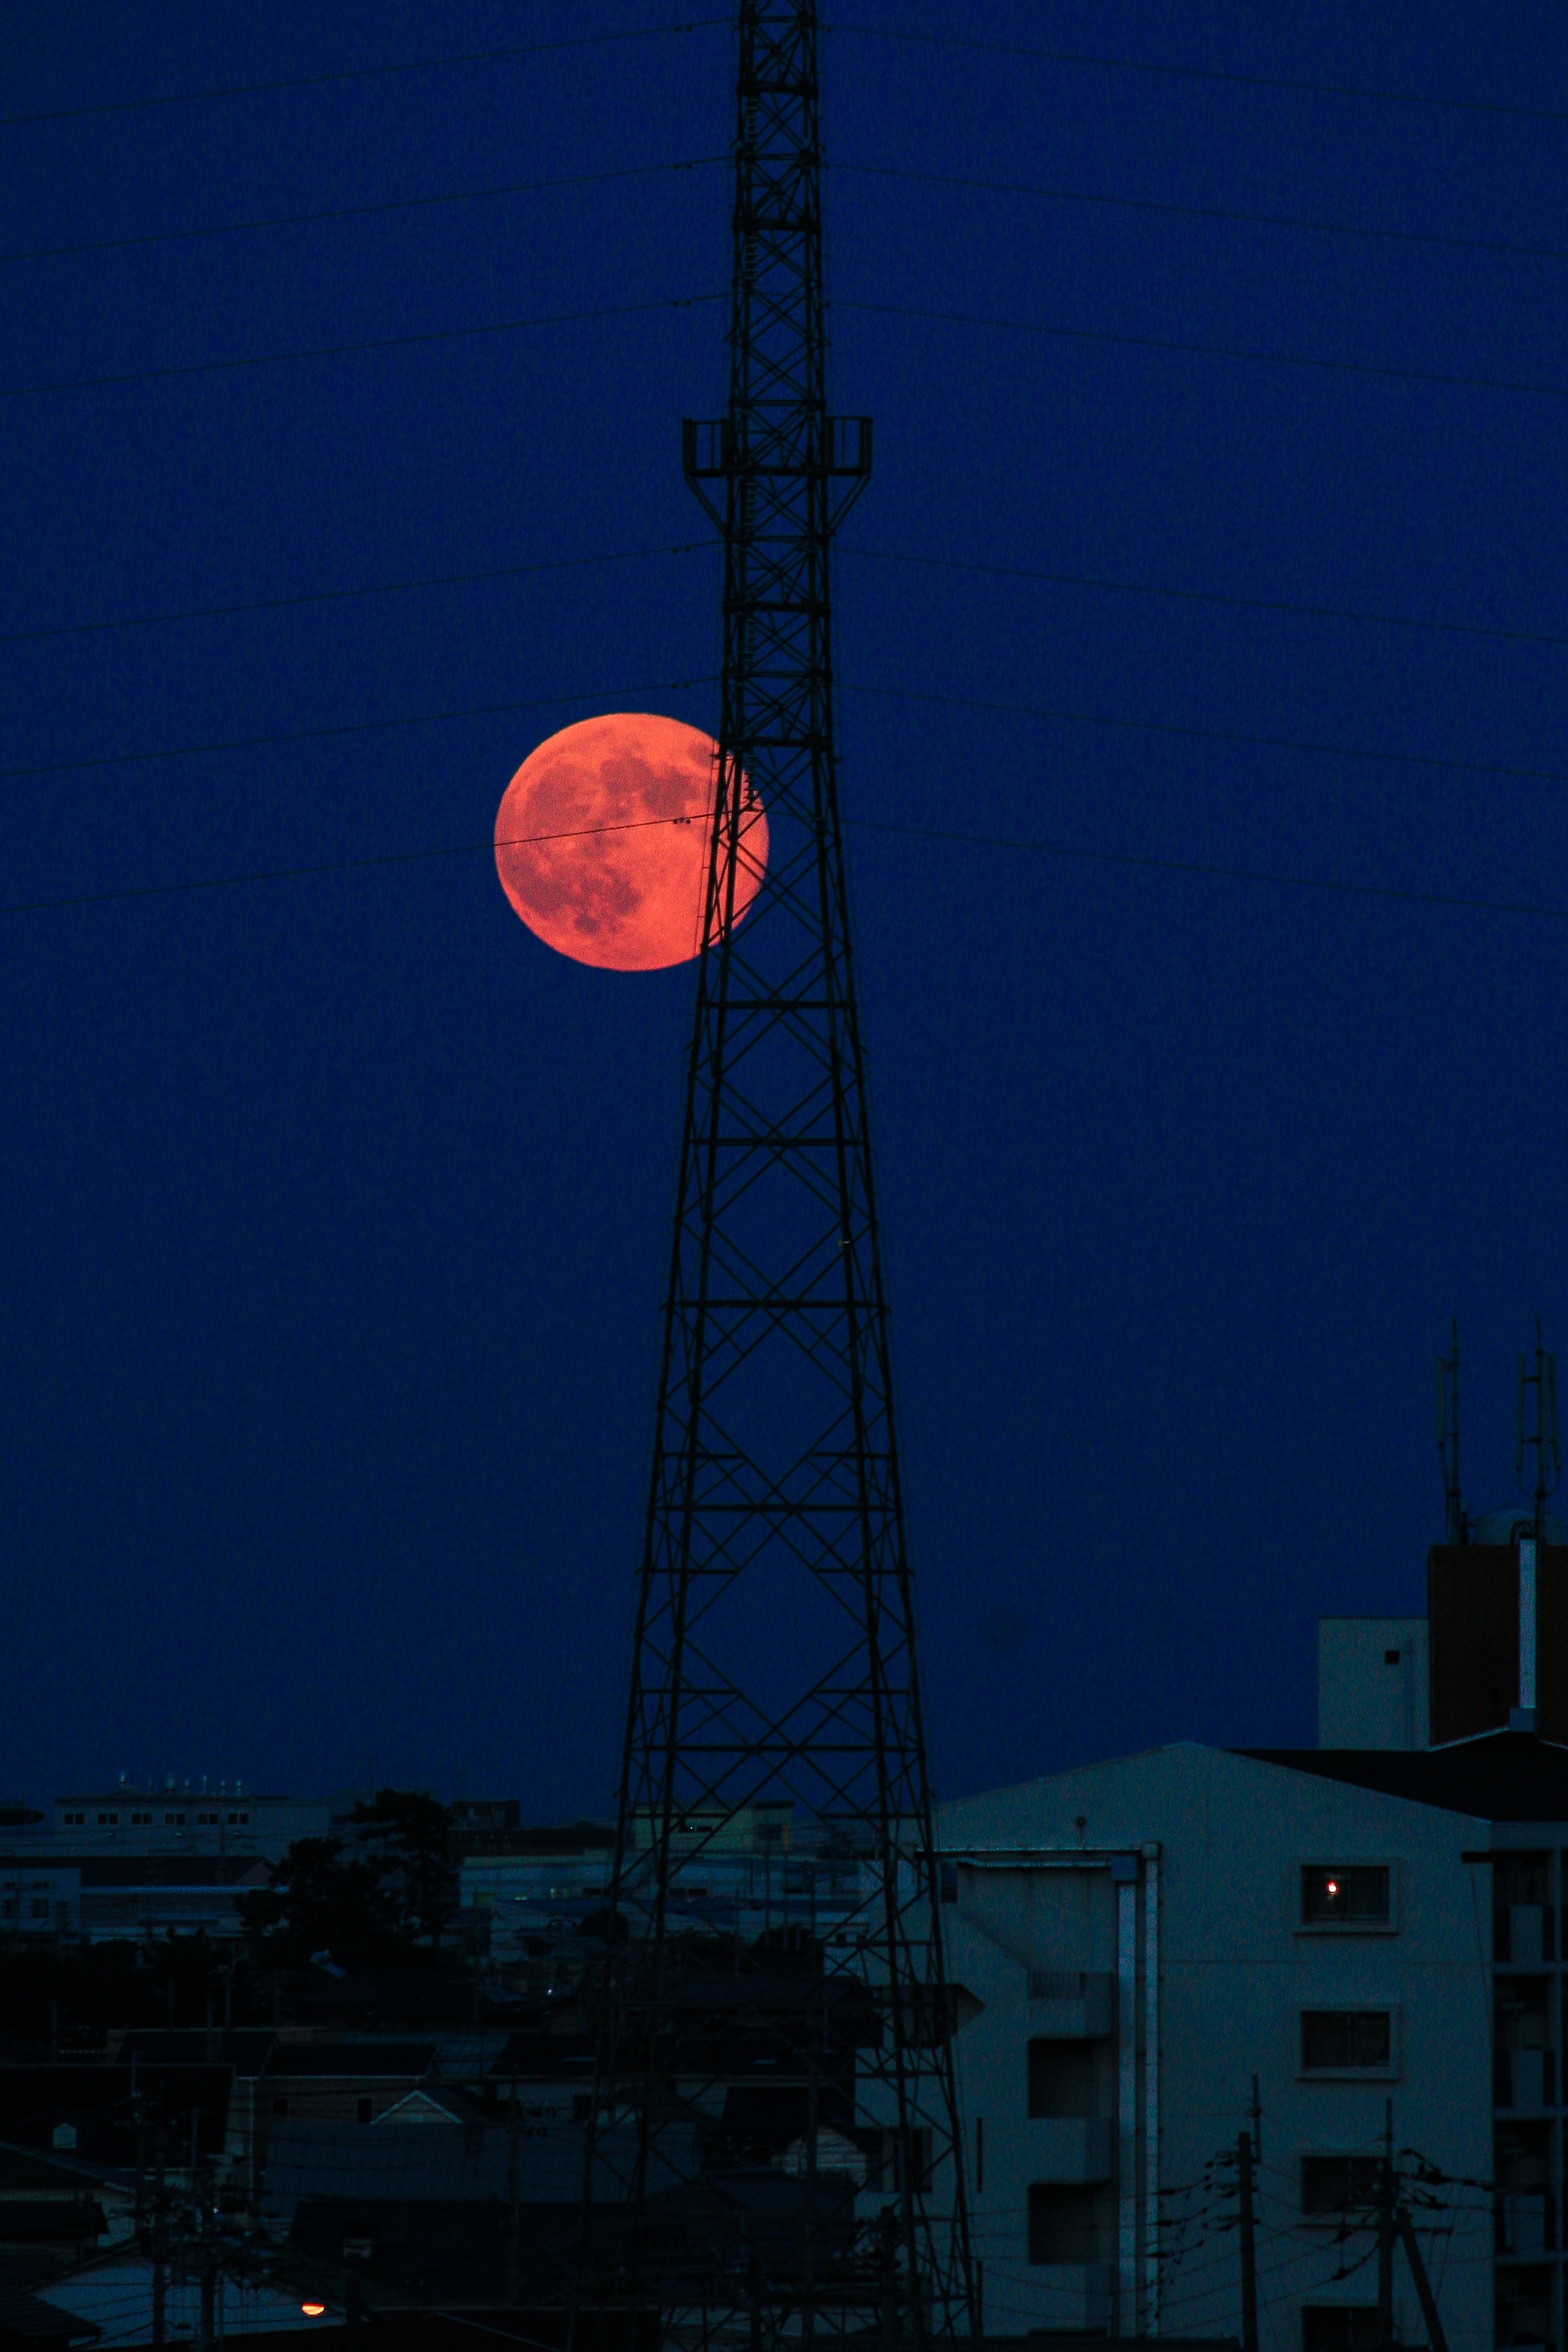
light, sky, sunset, night, skyscraper, cityscape, dusk, evening, reflection, tower, mast, darkness, blue, street light, lighting, moon, full moon